Szczucin massacre

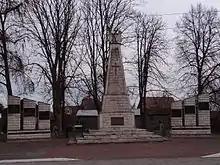
Monument to the victims of the massacre

The Szczucin massacre, which occurred on September 12, 1939, in the village of Szczucin, was a war crime committed by the Wehrmacht during its invasion of Poland. On that day, at least 40 Polish prisoners of war and around 30 civilian refugees were either shot or burned alive in the local school building. Later, 25 Jews who were brought there to bury the bodies of the earlier massacre victims were also executed by Wehrmacht soldiers.